Barczewo

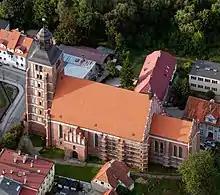
Brick Gothic St. Anne church in the Old Town

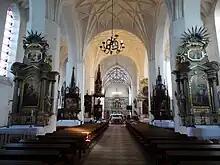
Church of St. Anna (Inner view)

The settlement was first located in 1325 but was soon after destroyed by Lithuanians. The rebuild settlement was granted town rights in 1364. It was known at the time as "Wartberg".